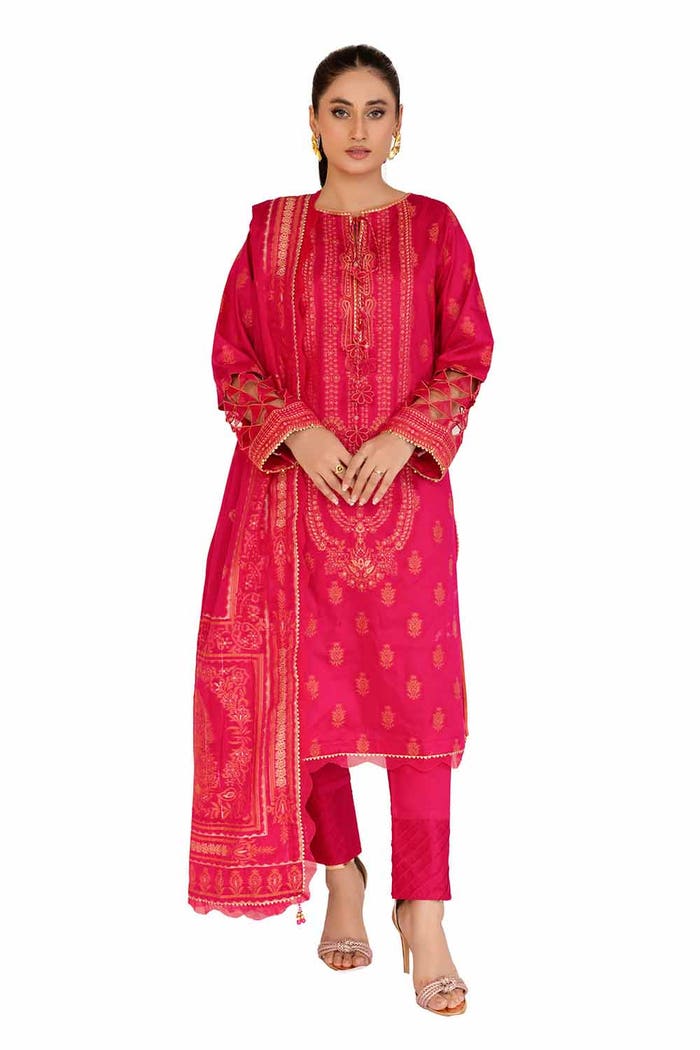
pink kashmir embroidered salwar